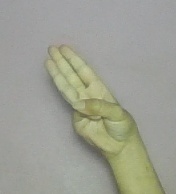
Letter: thaa